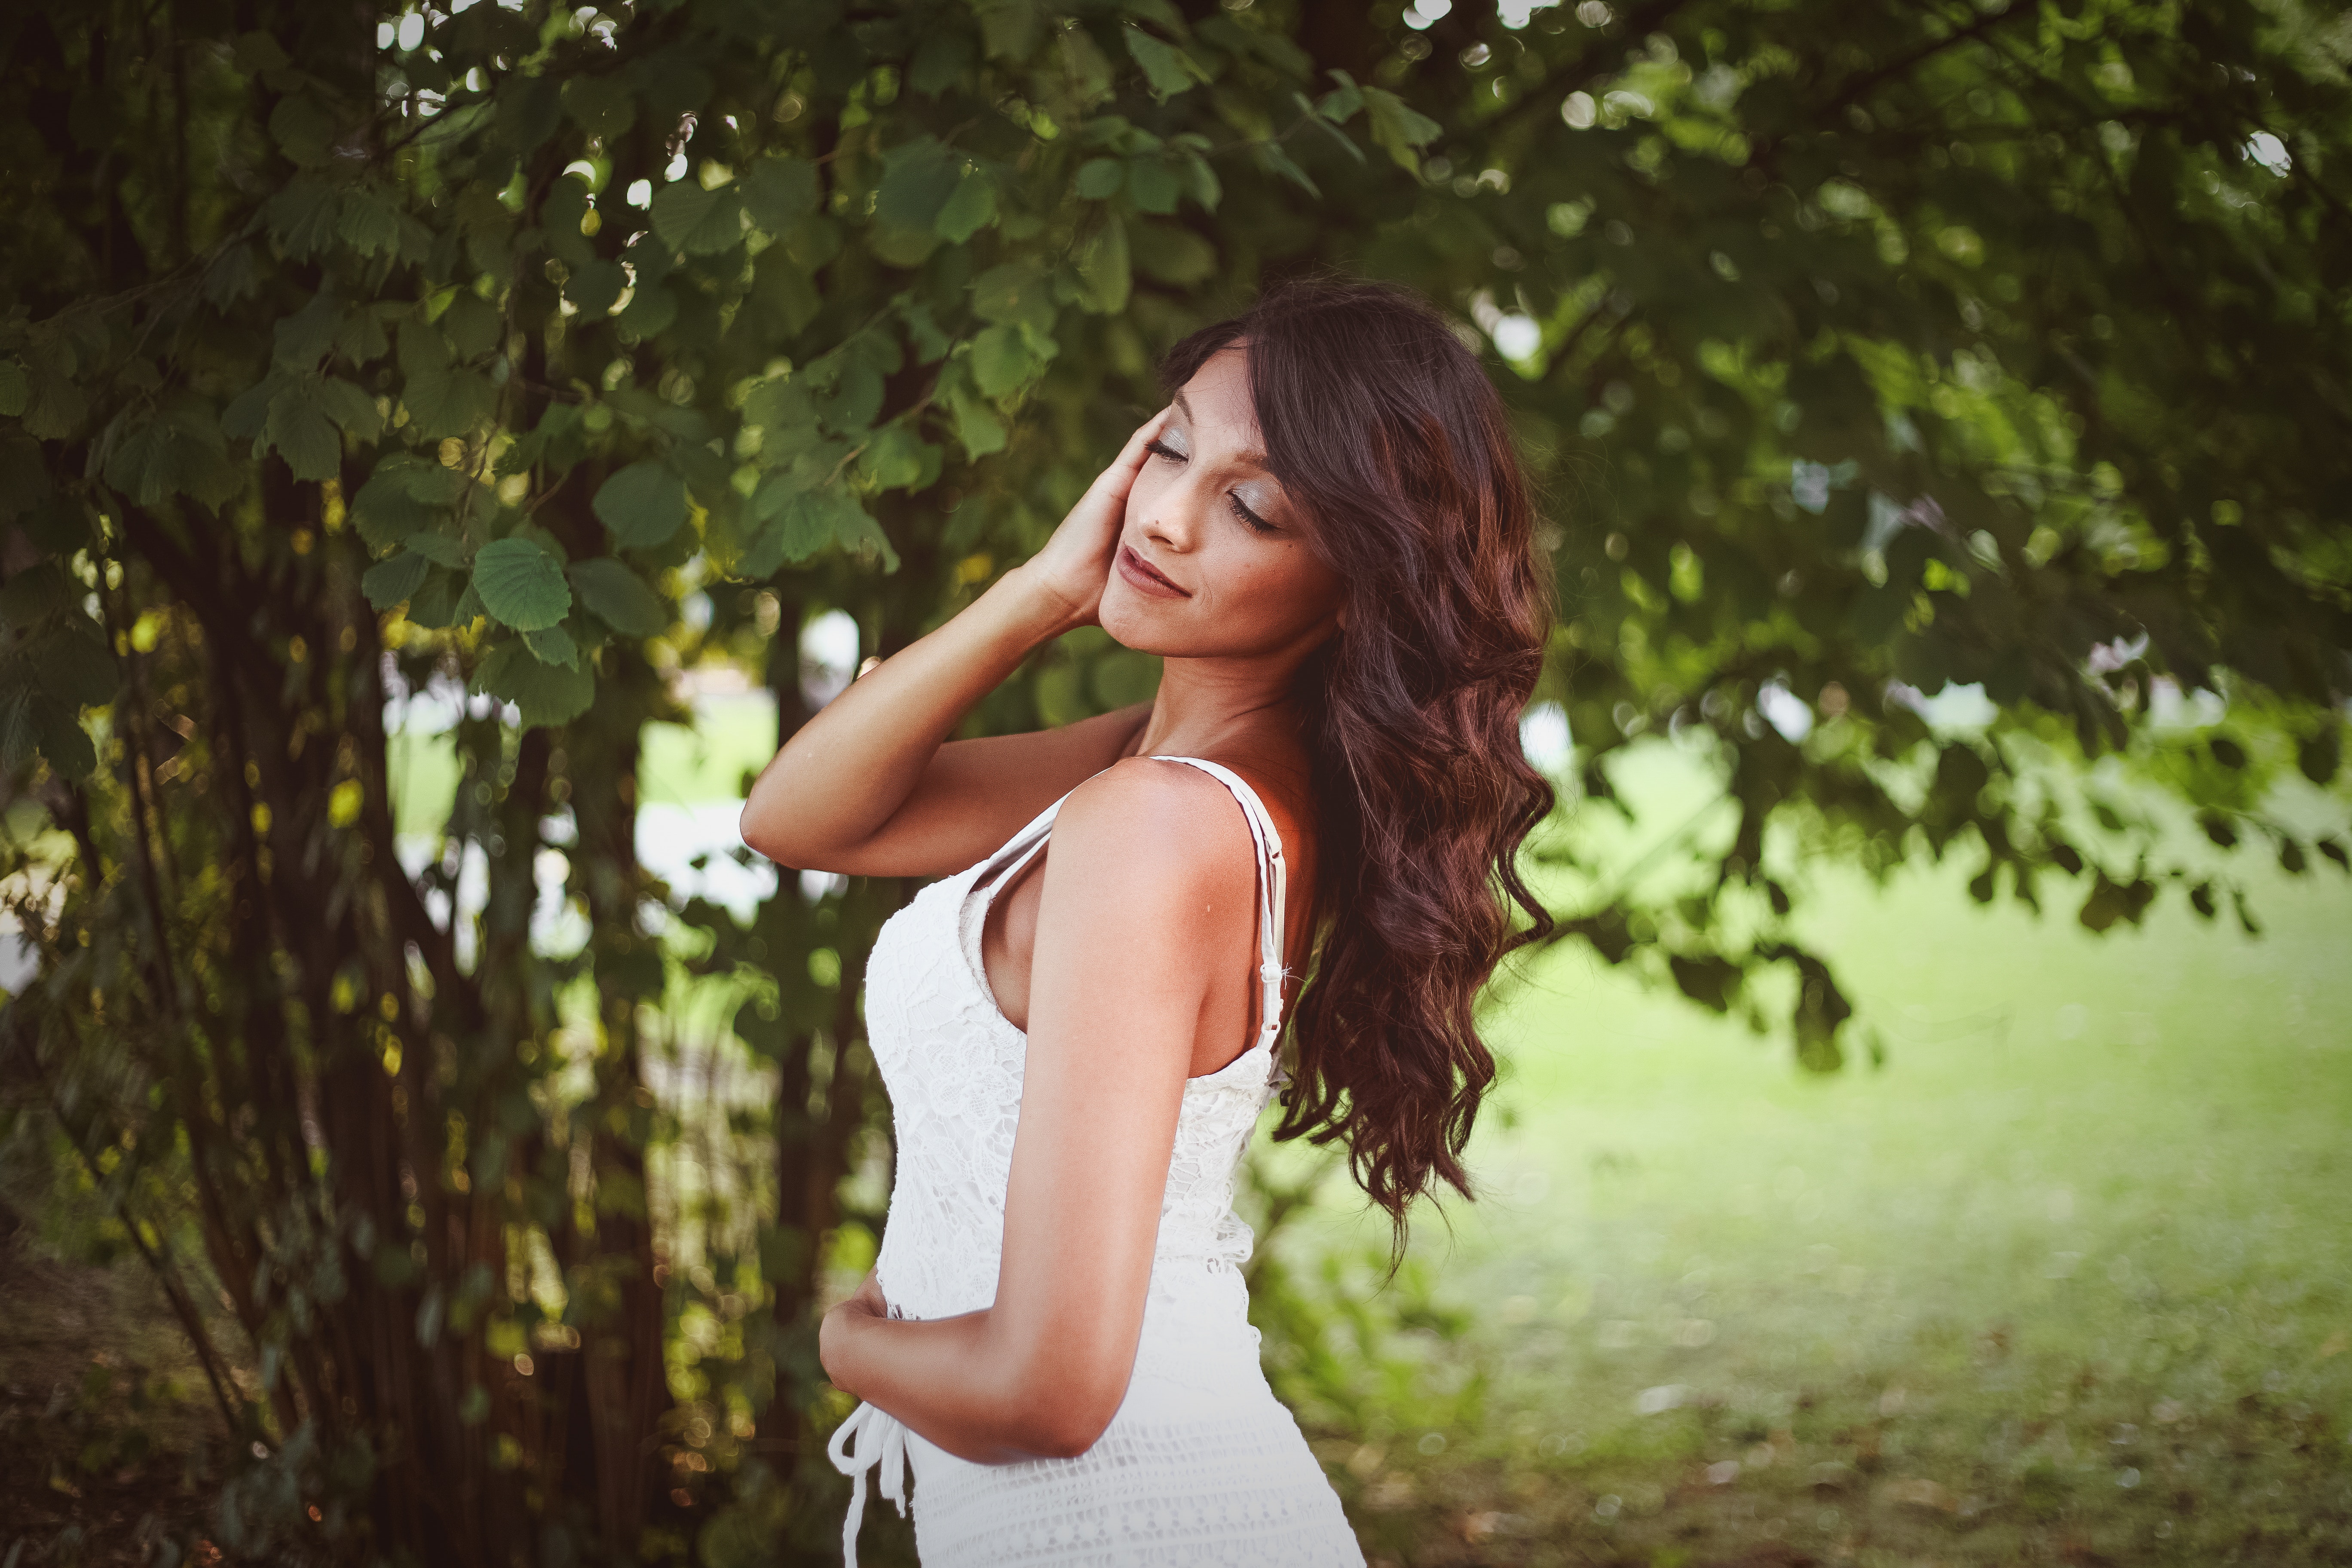
People in nature, hair, nature, photograph, beauty, green, tree, natural environment, skin, long hair, leaf, model, sunlight, photography, summer, shoulder, smile, lip, grass, dress, photo shoot, brown hair, woody plant, eye, forest, flash photography, black hair, branch, plant, muscle, happy, portrait photography, portrait, woodland